Hyderabad Metro

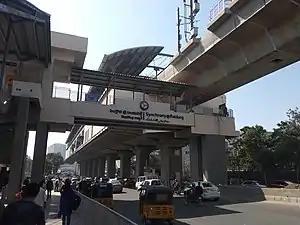
Raidurg metro station near Raheja Mindspace

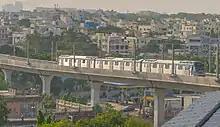
Blue Line of Hyderabad Metro

Phase I of the project includes three lines covering a distance of around . The metro rail line between Nagole and Secunderabad was originally scheduled to be open by December 2015; it was partly opened on 29 November 2017 and the entire phase 1 was completed in 2020.